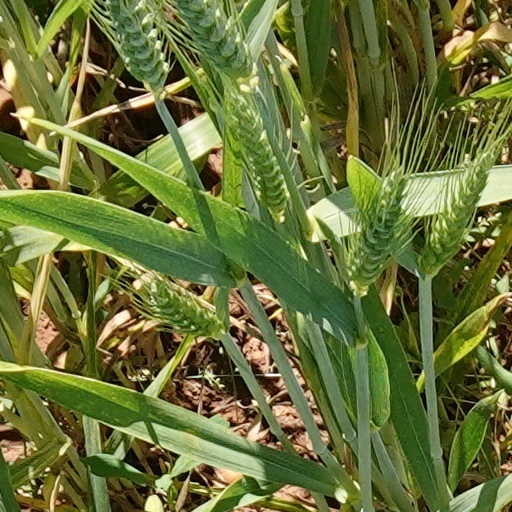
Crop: wheat